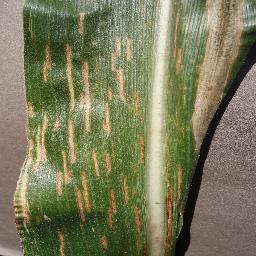
Label: Corn_(Maize)___Gray_Leaf_Spot_(Cercospora)